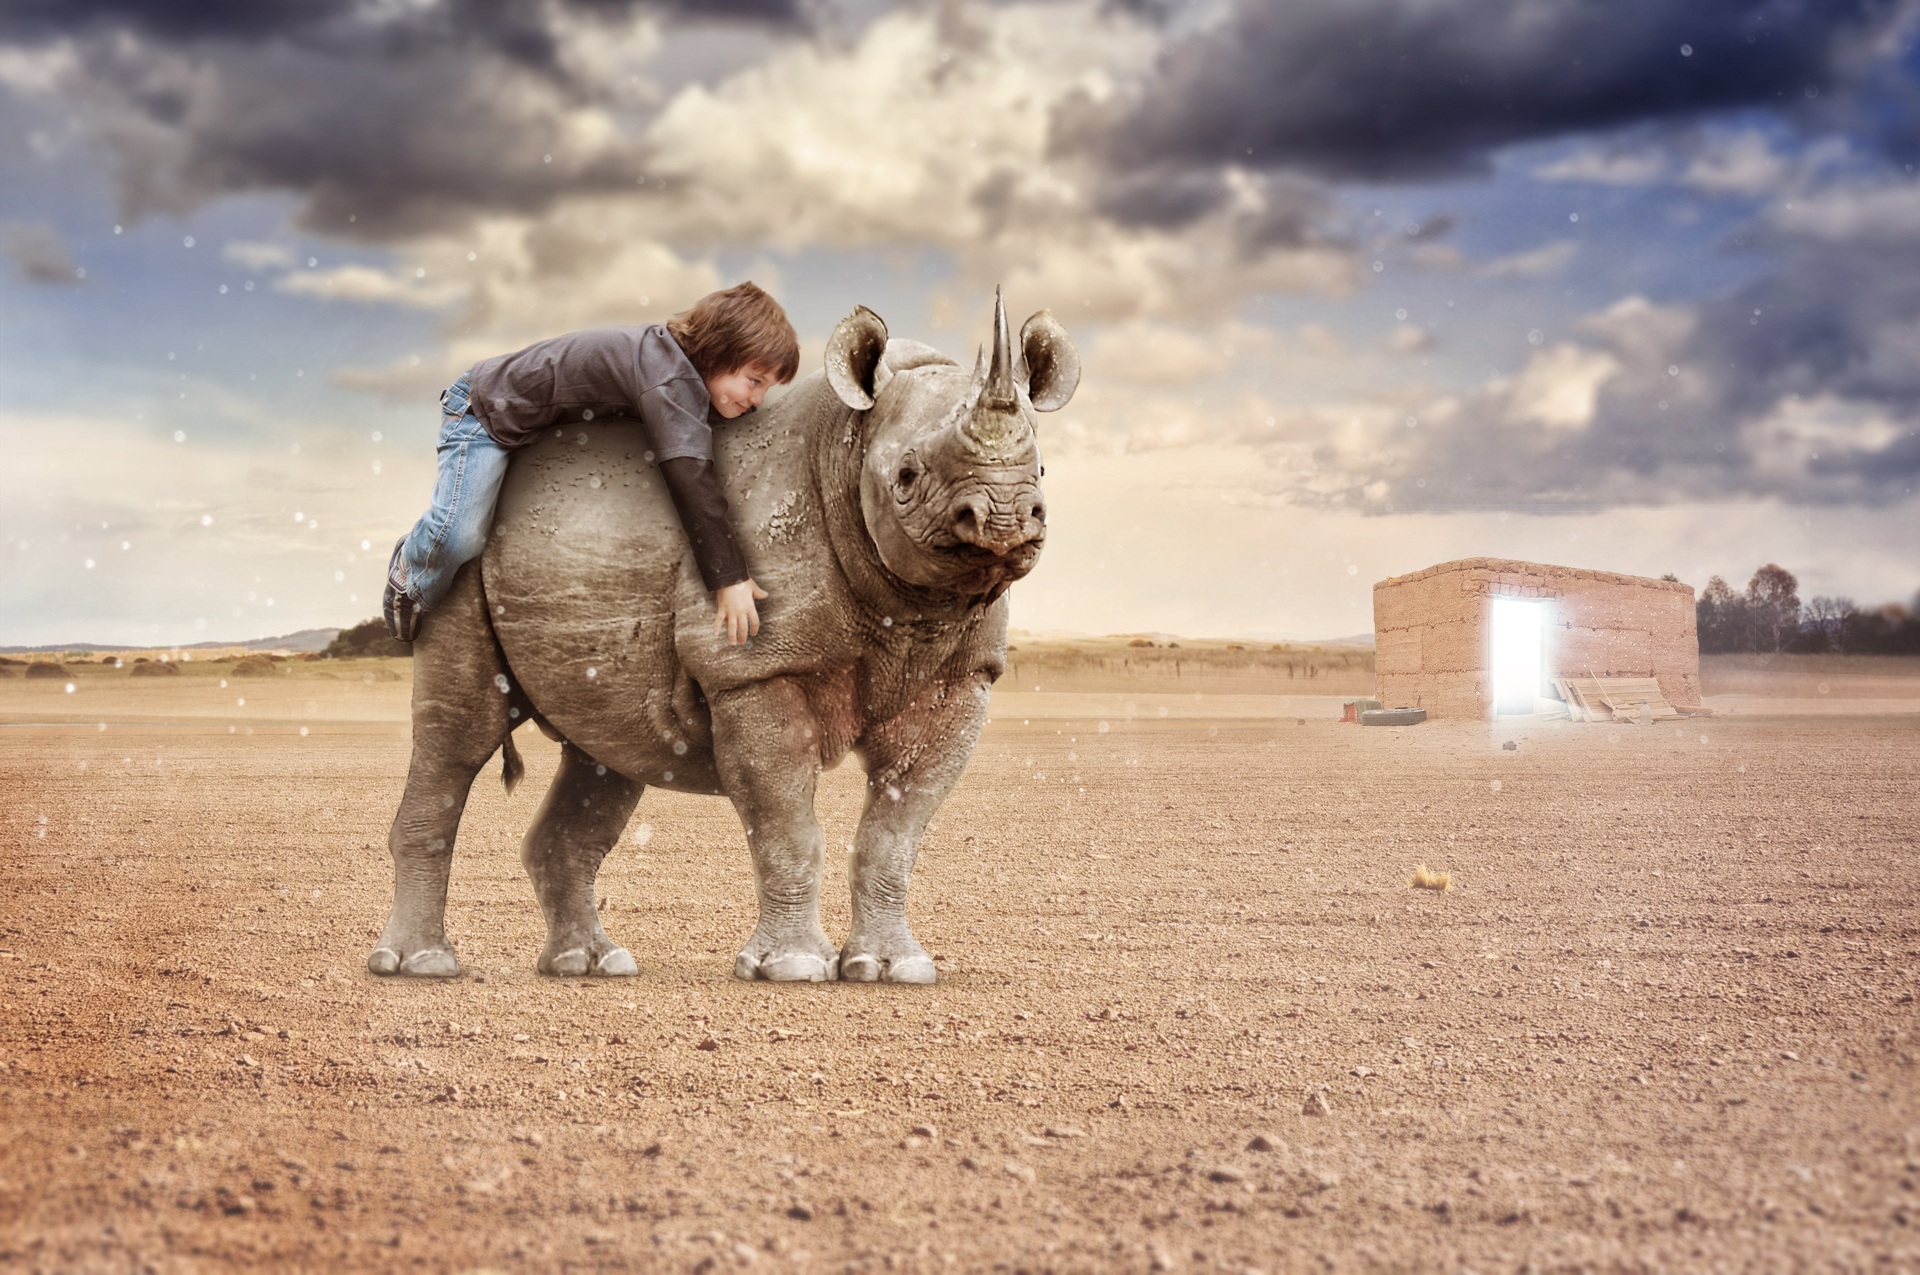
landscape, nature, sand, ocean, desert, tide, seaside, paradise, pebble, seascape, holiday, romantic, mammal, stallion, blue sky, rhino, rocks, bull, hills, stones, waves, relaxation, mountains, morocco, maritime, sandy beach, deserted beach, tropical island, cattle like mammal, horse like mammal